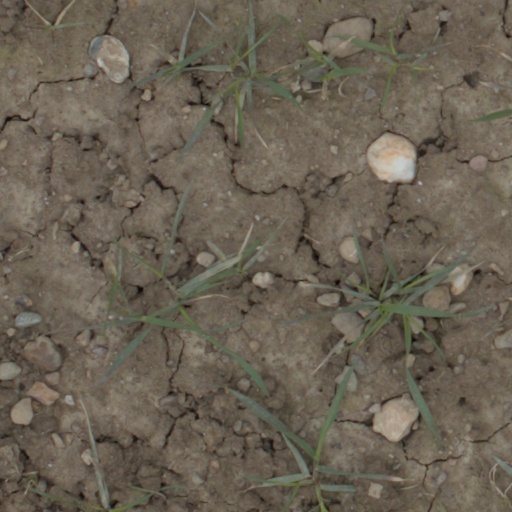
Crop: wheat